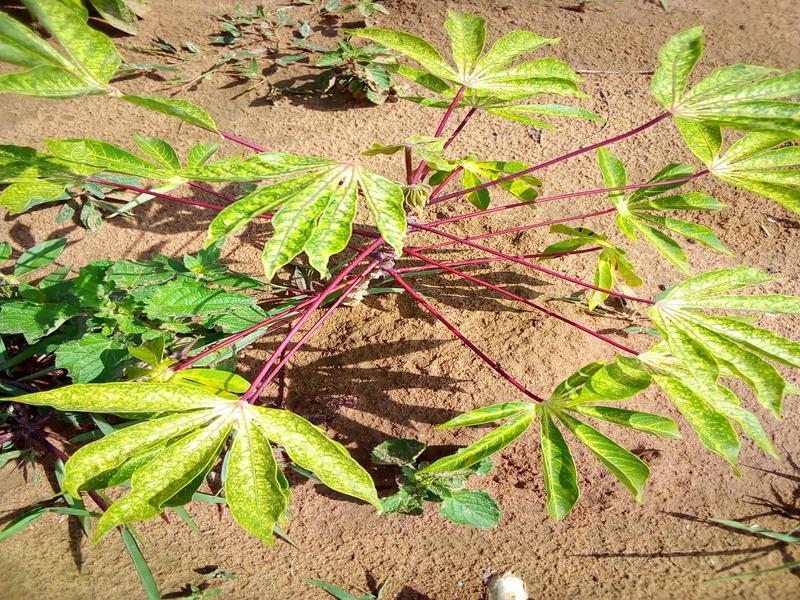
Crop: cassava
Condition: green_mottle